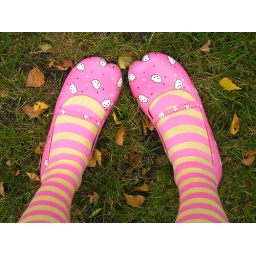
Kitty pink star shoes in the Autumn leaves!